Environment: real
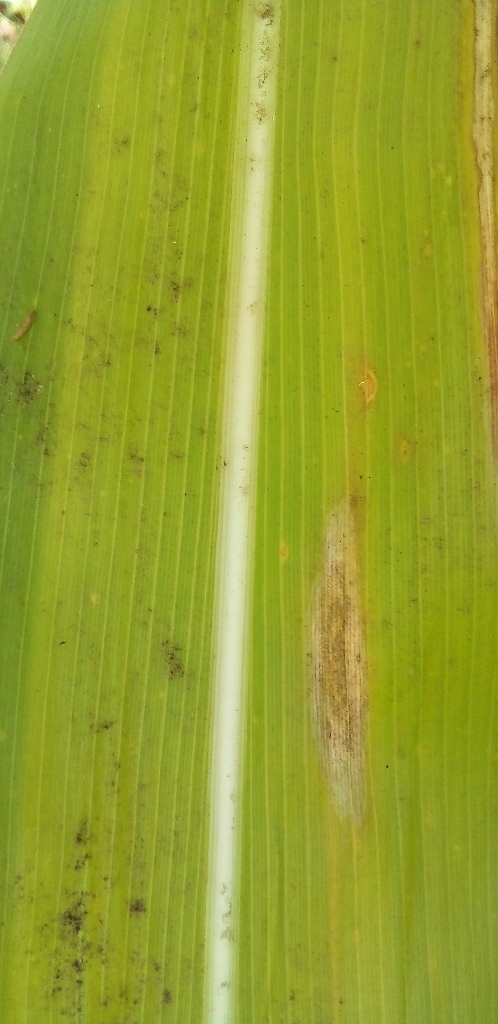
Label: northern_corn_leaf_blight